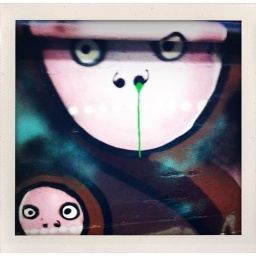
Some wall art from leeke street in Waterloo.